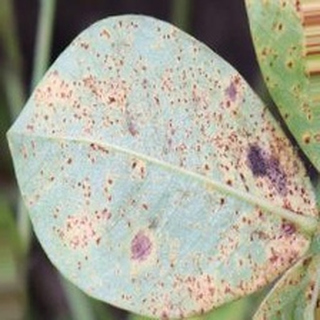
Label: groundnut_rust